Venice–Inglewood Line

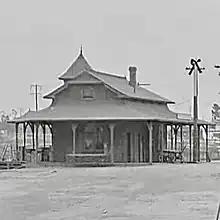
Inglewood depot, as pictured in the 1920 Buster Keaton short, "One Week"

The Venice–Inglewood Line was a single-track line in a private right of way. The line originated at the Pacific Electric Inglewood Depot and the Atchison, Topeka and Santa Fe Railway junction at Ivy Avenue and Ballona Street in Inglewood.